Essence of Time

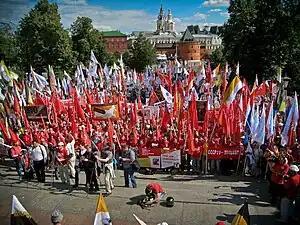
Coalition protest of the "patriotic opposition", blending nationalist and communist symbolism, 1 July 2012

On 19 July 2010, the show "Court of Time" began broadcasting nationally on Russian television's Fifth Channel. The subject of the show was a serious discussion of historical events and personalities in the form of the hearing. The main participants were Leonid Mlechin and Sergei Kurginyan. The show gained certain measure of public acclaim, in part because of the subject matter, but also because the studio audience and internet and telephone voters were asked to vote whose side they agreed with. While the small studio audience was often won over by Mlechin, who adheres to liberal political and economic values, online and telephone voters always decisively sided with Sergei Kurginyan (ranging from a minimum of 72% to 97%), who consistently defended the pro-Soviet stance. The last broadcast of this show was held on 30 December 2010.